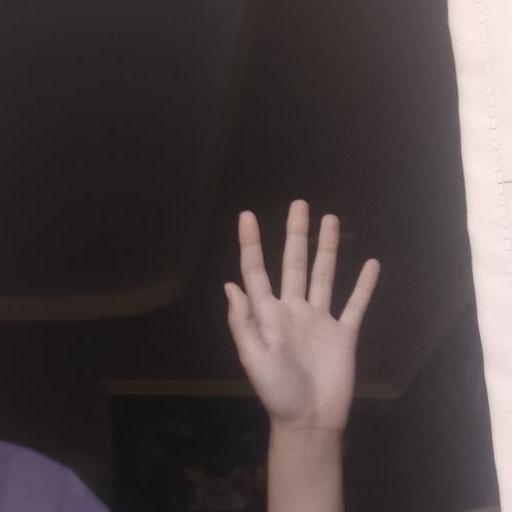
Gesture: palm